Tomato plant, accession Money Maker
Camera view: tilt-top (135 deg); turntable rotation: 300 degrees
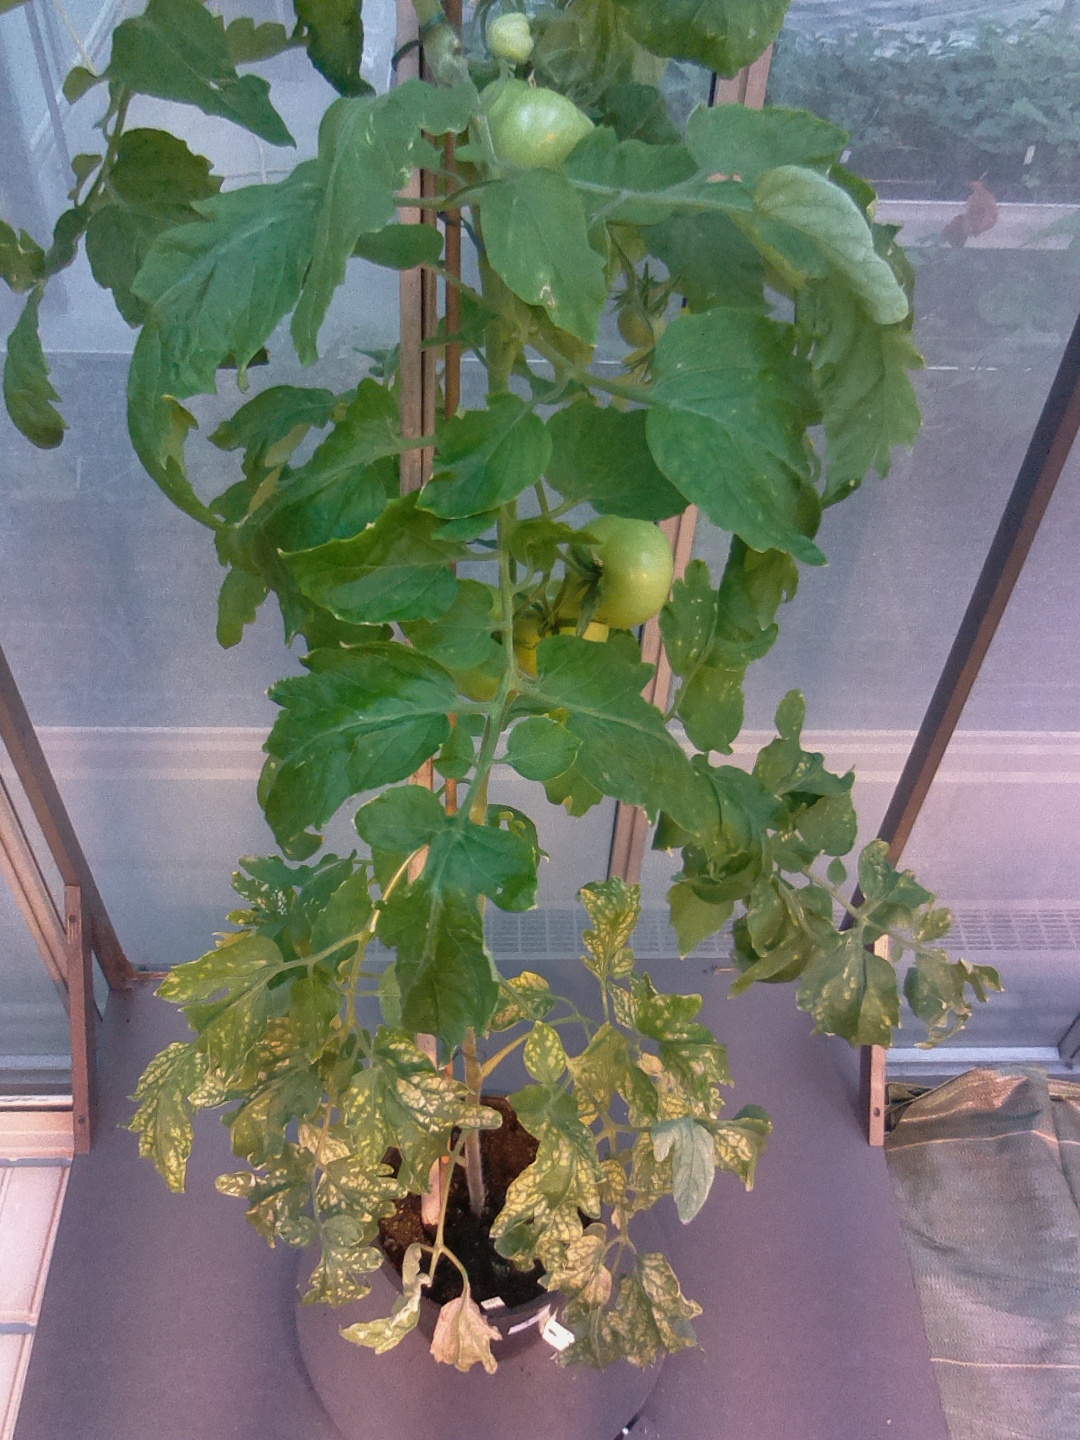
BBCH growth stage 76: 60%-70% of final fruit size